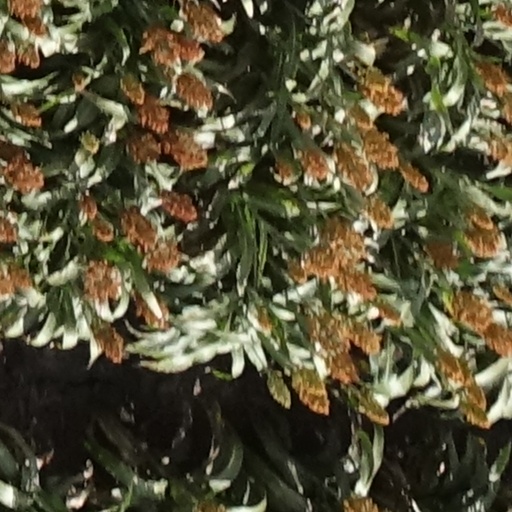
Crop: sorghum